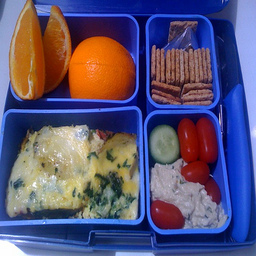
Label: Orange